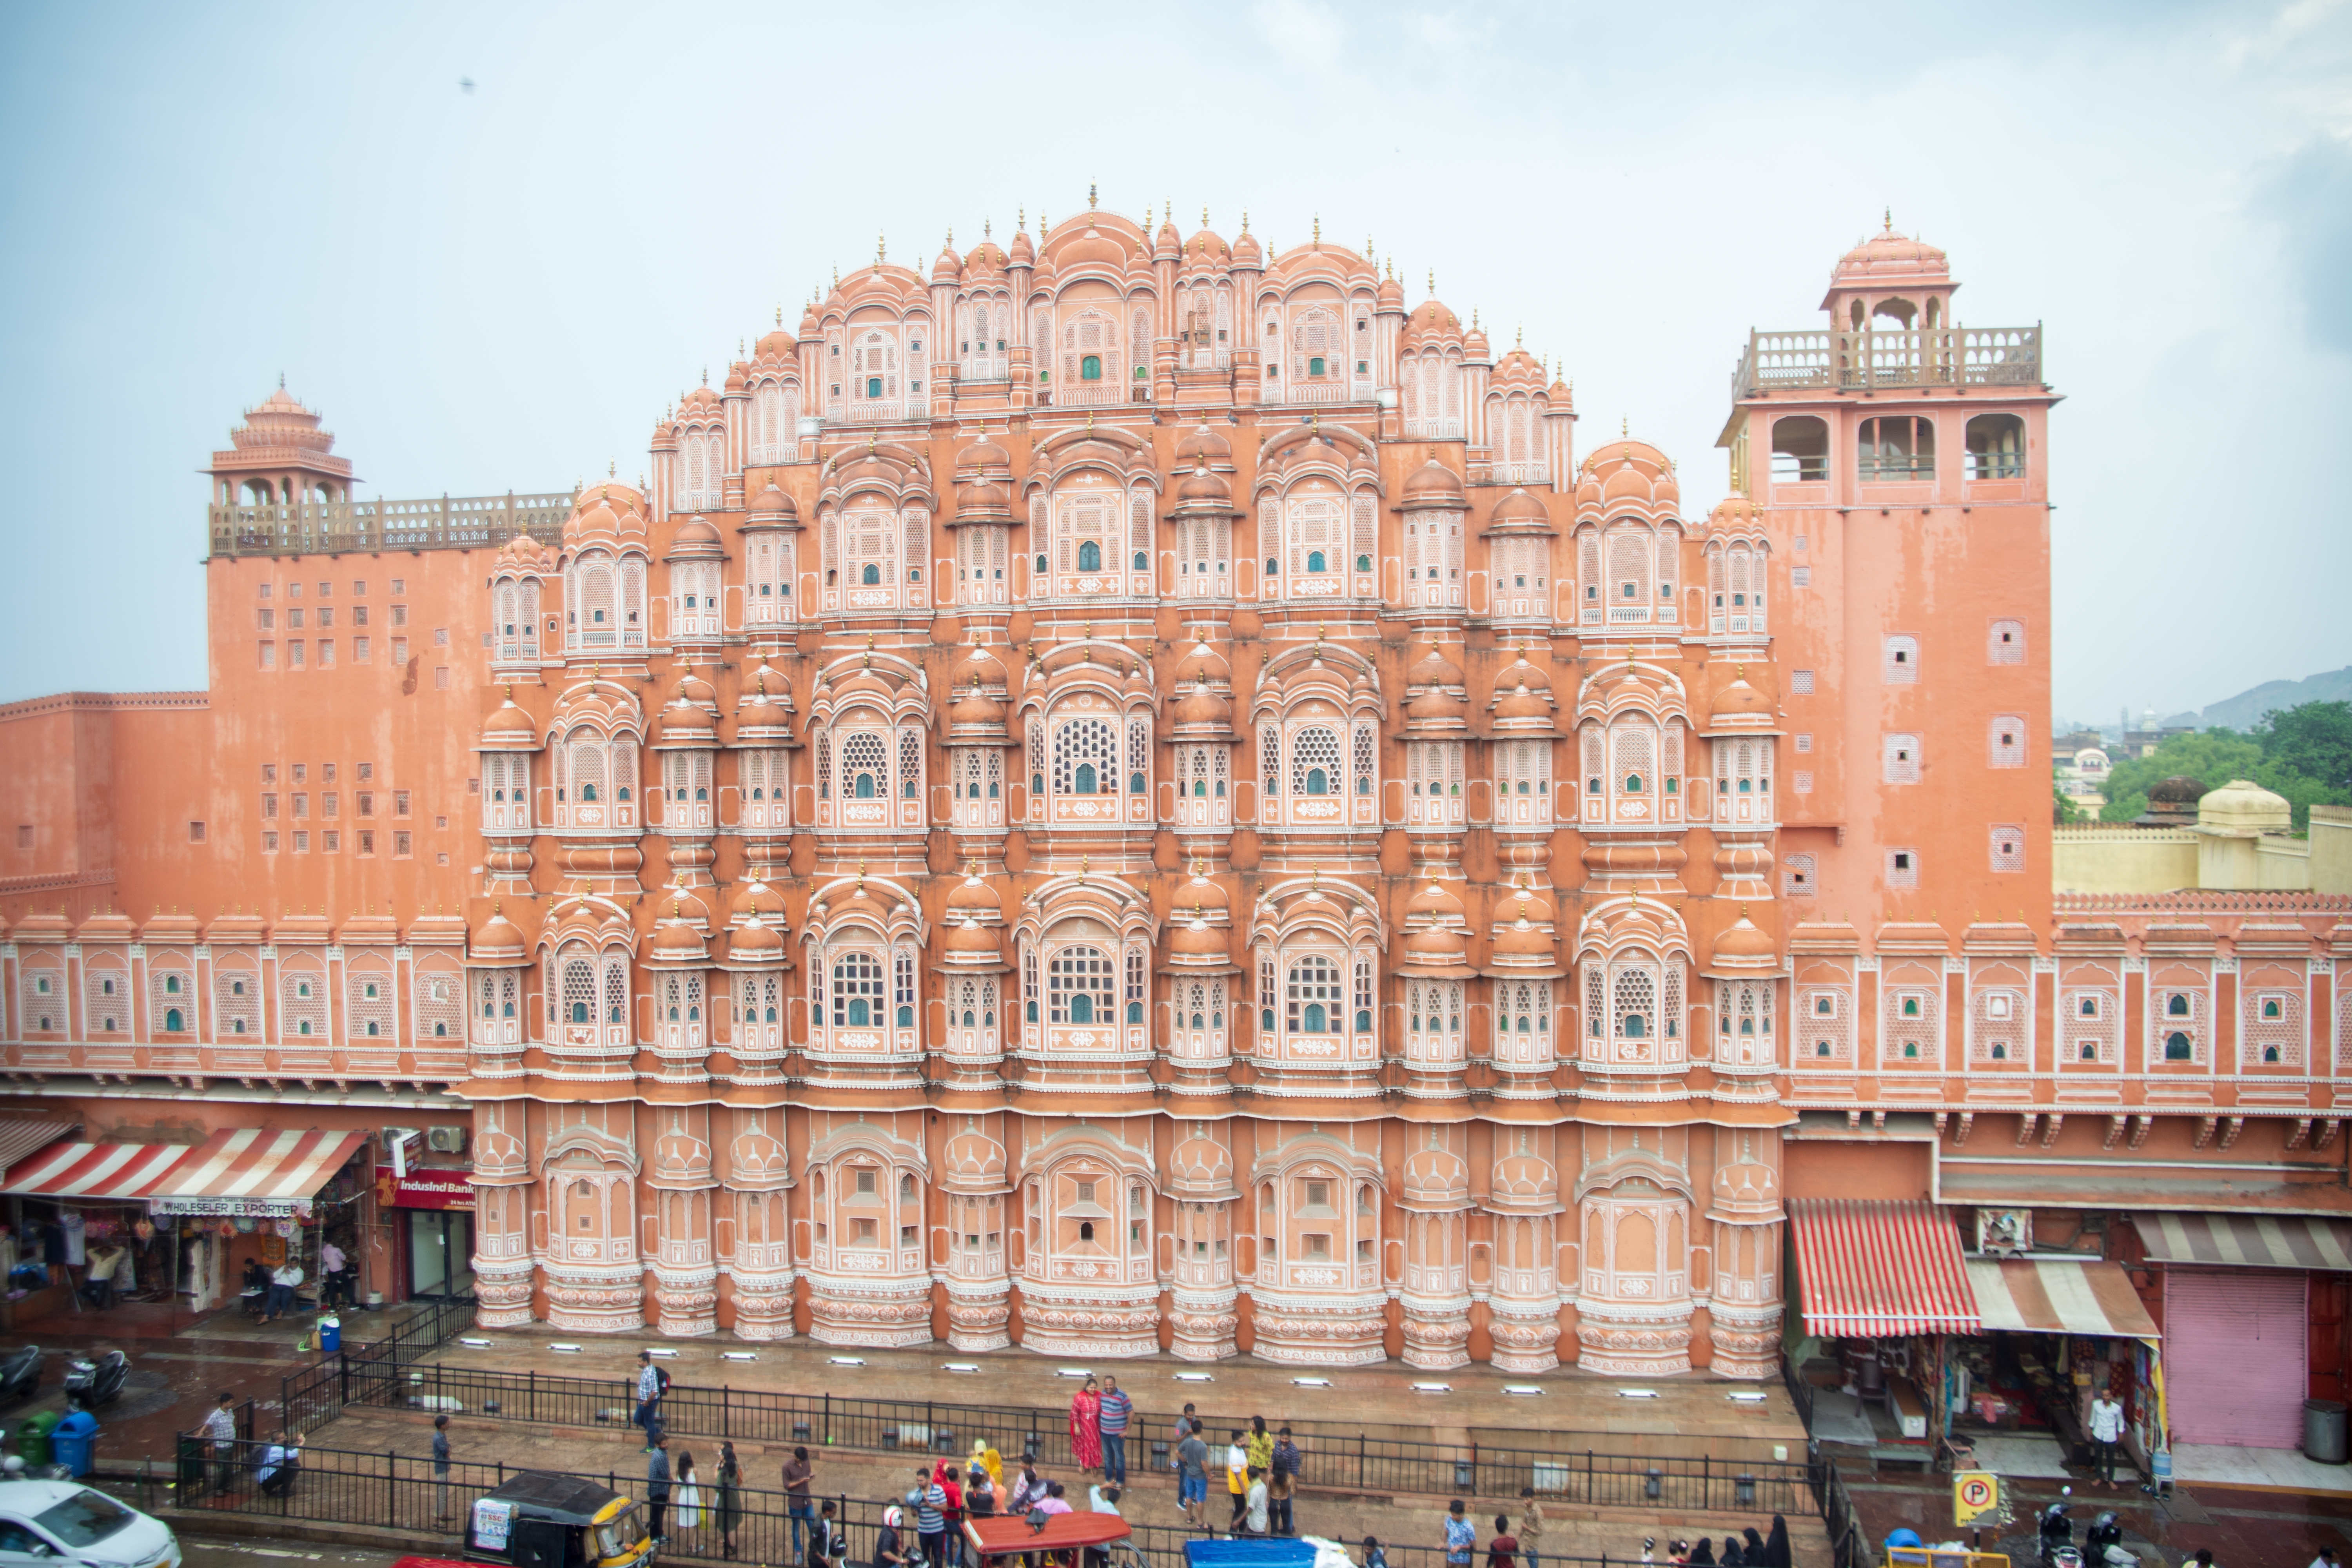
jaipur, ancient, architecture, asia, asian, attraction, beautiful, building, city, colorful, concepts, culture, destination, dome, exotic, facade, famous, front, harem, hawa, historic, historical, india, indian, journey, landmark, mahal, maharajah, maharani, mughal, north, palace, pink, rajasthan, rajput, red, sightseeing, sky, sultan, tourism, tourist, town, traditional, travel, trip, vacation, voyage, window, winds, human settlement, urban area, historic site, plaza, town square, metropolis, metropolitan area, tourist attraction, street, medieval architecture, house, road, classical architecture